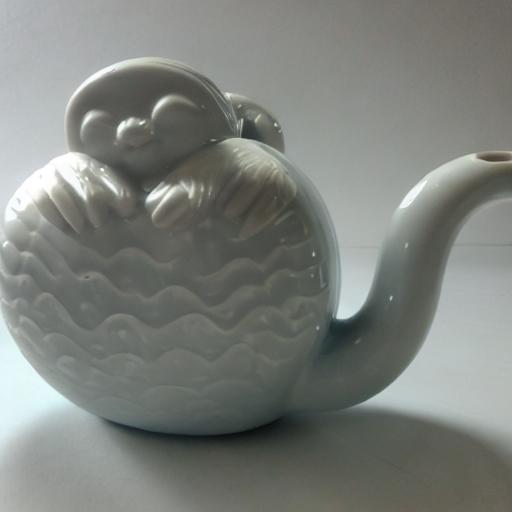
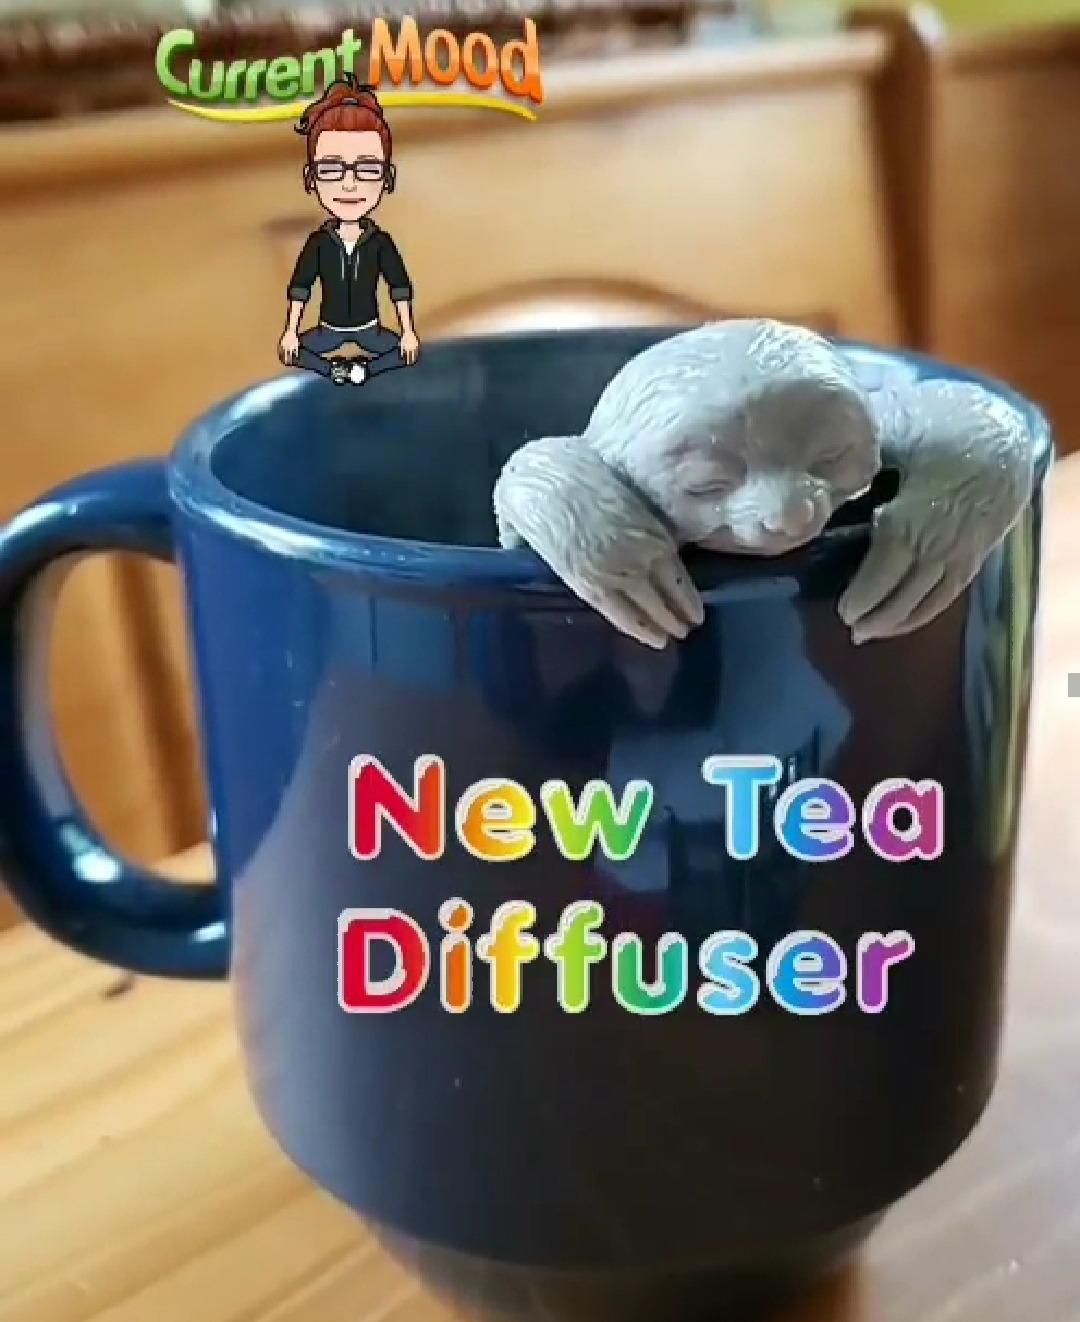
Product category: items_tea
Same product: no